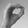
ASL letter: O